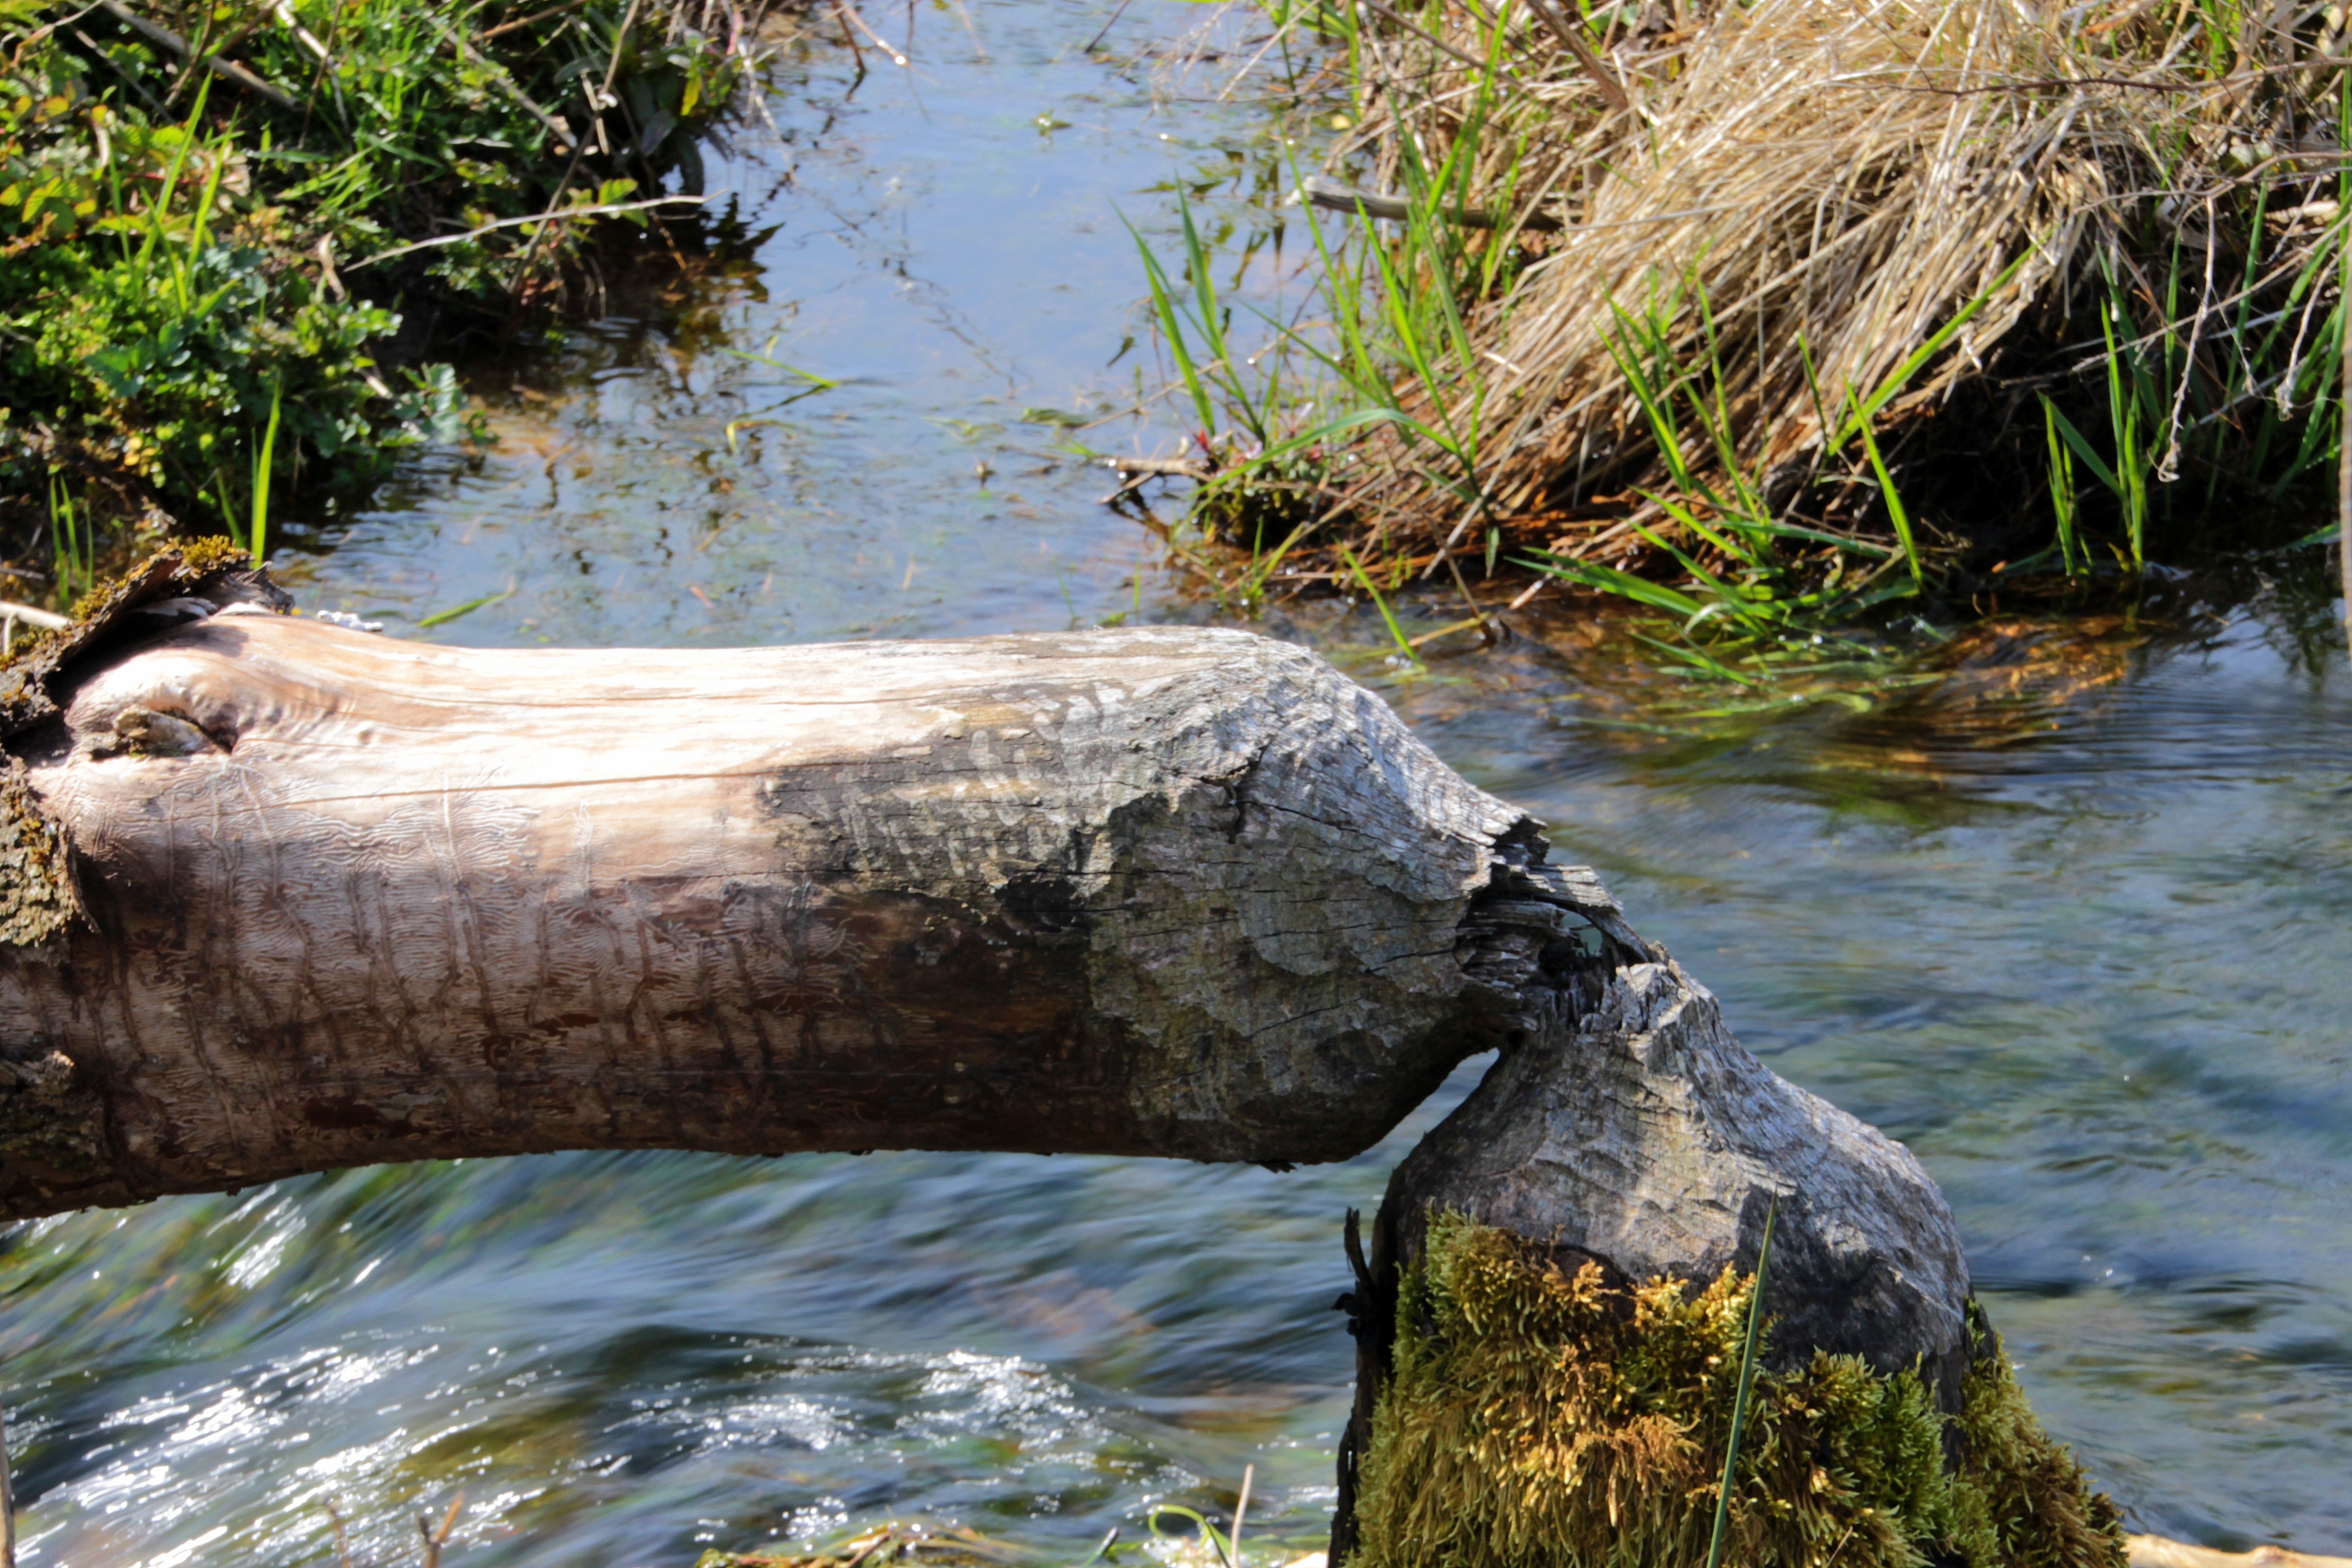
tree, water, nature, rock, wilderness, wood, old, river, moss, pond, wildlife, stream, log, vehicle, jungle, body of water, wetland, like, nature reserve, wild meadow, small stream, gnawed by beavers, bite tracks